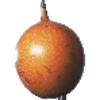
Label: Granadilla 1